Octavus Roy Cohen

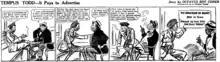
Installment of the short-lived comic strip "Tempus Todd", the first comic strip in a mainstream newspaper to portray black characters as real people. Here, Tempus and a bakery owner talk about advertising.

Cohen wrote several novels about detective David Carroll. One of these novels, "The Crimson Alibi", was adapted for the stage by George Broadhurst. Cohen's character of Jim Hanvey, "a sort of backwoods Nero Wolfe", "one of the earliest private eyes", appeared in two films; "Curtain at Eight" (1933), based on his novel "The Backstage Mystery", and "Jim Hanvey, Detective" (1937), based on his original story. "Hanvey made most of his appearances in short stories in "The Saturday Evening Post", where much of... Cohen's other work was also published... Cohen created a few other detectives... one of the first black private eyes, Florian Slappey, although they're more famous now for their unflattering portrayal of blacks than their historical significance."